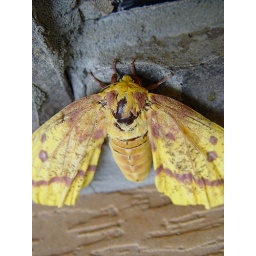
I found this HUGE moth just hangin' around outside of the door of the vacation home. Very impressive.